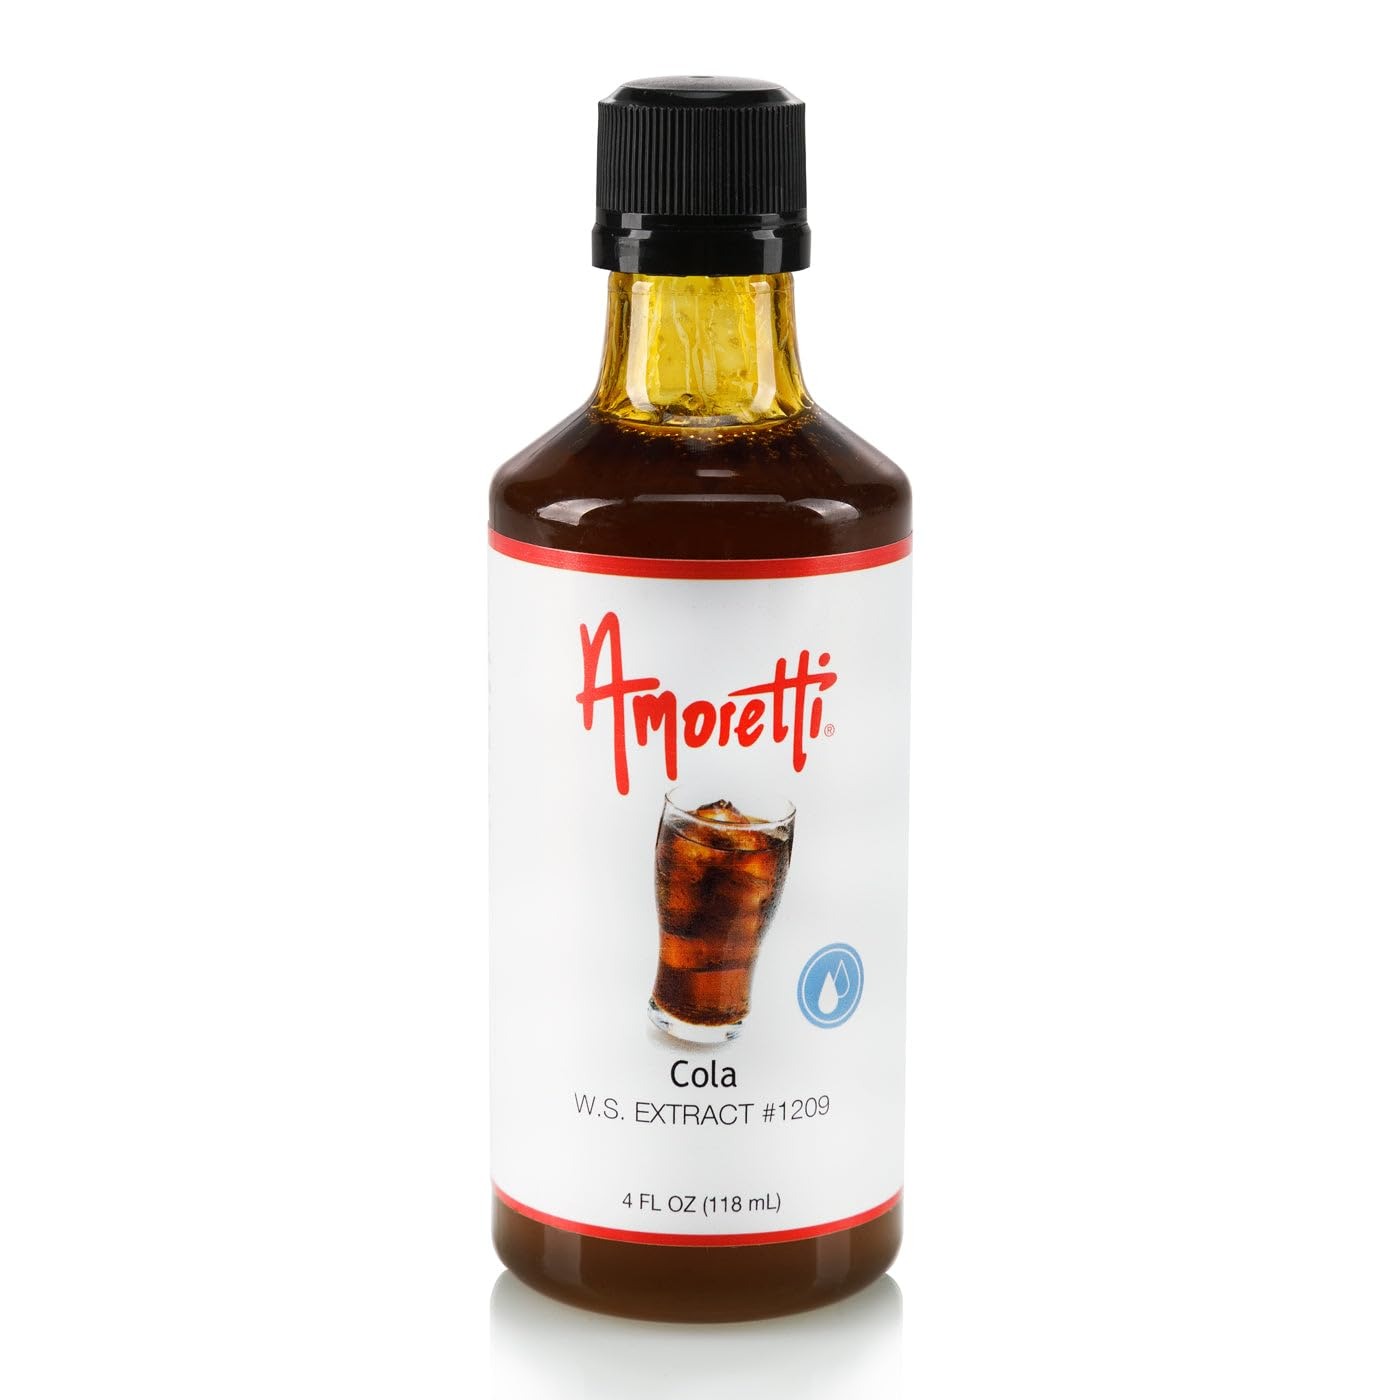
Item Name: Amoretti - Cola Extract Water Soluble 2 oz - Highly Concentrated & Perfect For Pastry, Savory, Brewing, and more, Preservative Free, Vegan, Kosher Pareve, Keto Friendly
Bullet Point 1: INCREDIBLE VERSATILITY: Our extracts are ideal for flavoring cakes, cookies, buttercreams, frostings, macarons, brewing, distilling and so much more.
Bullet Point 2: SPECIFICATIONS: Highly concentrated, no preservatives, no artificial colors, gluten-free, vegan Kosher Pareve, keto-friendly, bake-proof, and freeze-thaw stable.
Bullet Point 3: HIGHEST QUALITY: We use only the finest and freshest ingredients to deliver delicious natural flavors in each serving.
Bullet Point 4: Preservative-Free
Bullet Point 5: Bake-Proof & Freeze-Thaw Stable
Product Description: Sweet, Fun, FlavorfulEnhance your gourmet creations with Amoretti's Cola Water-Soluble Extract. A trusted choice among industry professionals, our extracts are naturally flavored, highly concentrated, and very versatile. Deliver the irresistible flavor of classic cola straight into all your favorite culinary applications. Empower your imagination — with Amoretti!Product Details
Value: 2.0
Unit: Ounce

Price: 30.37